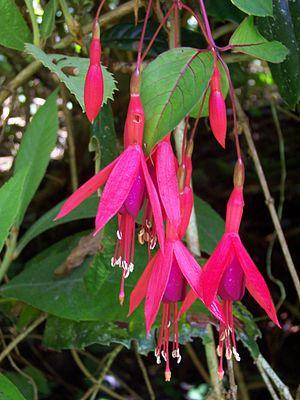
fuchsia de Magellan Réunion island (Forêt de Bélouve)
Le fuchsia de Magellan est une plante arbustive du genre des Fuchsias et de la famille des Onagracées à floraison remarquable, à l'origine de nombreuses variétés horticoles. Ses baies sont par ailleurs comestibles.
La province de Río Negro est une province de l'Argentine. Elle est située au sud du pays, en Patagonie. Elle est bordée au nord par la province de La Pampa, à l'est par celle de Buenos Aires, au sud par le Chubut et à l'ouest par le Neuquén et, séparée par la cordillère des Andes, par la République du Chili.
La province de Neuquén est une province d'Argentine, qui se trouve à l'extrémité nord-ouest de la Patagonie argentine. Avec une superficie de 94 378 km², elle est la plus petite province des régions australes du pays. Sa géographie s'abîme sur l'imposante Cordillère des Andes.